Beat (2000 film)

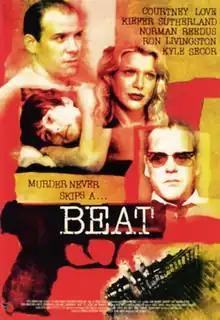

Beat is a 2000 American biographical drama film written and directed by Gary Walkow, and starring Courtney Love, Kiefer Sutherland, Norman Reedus, and Ron Livingston. The film focuses primarily on the last several weeks of writer Joan Vollmer's life in 1951 Mexico City, leading up to her murder by her husband, the writer William S. Burroughs.